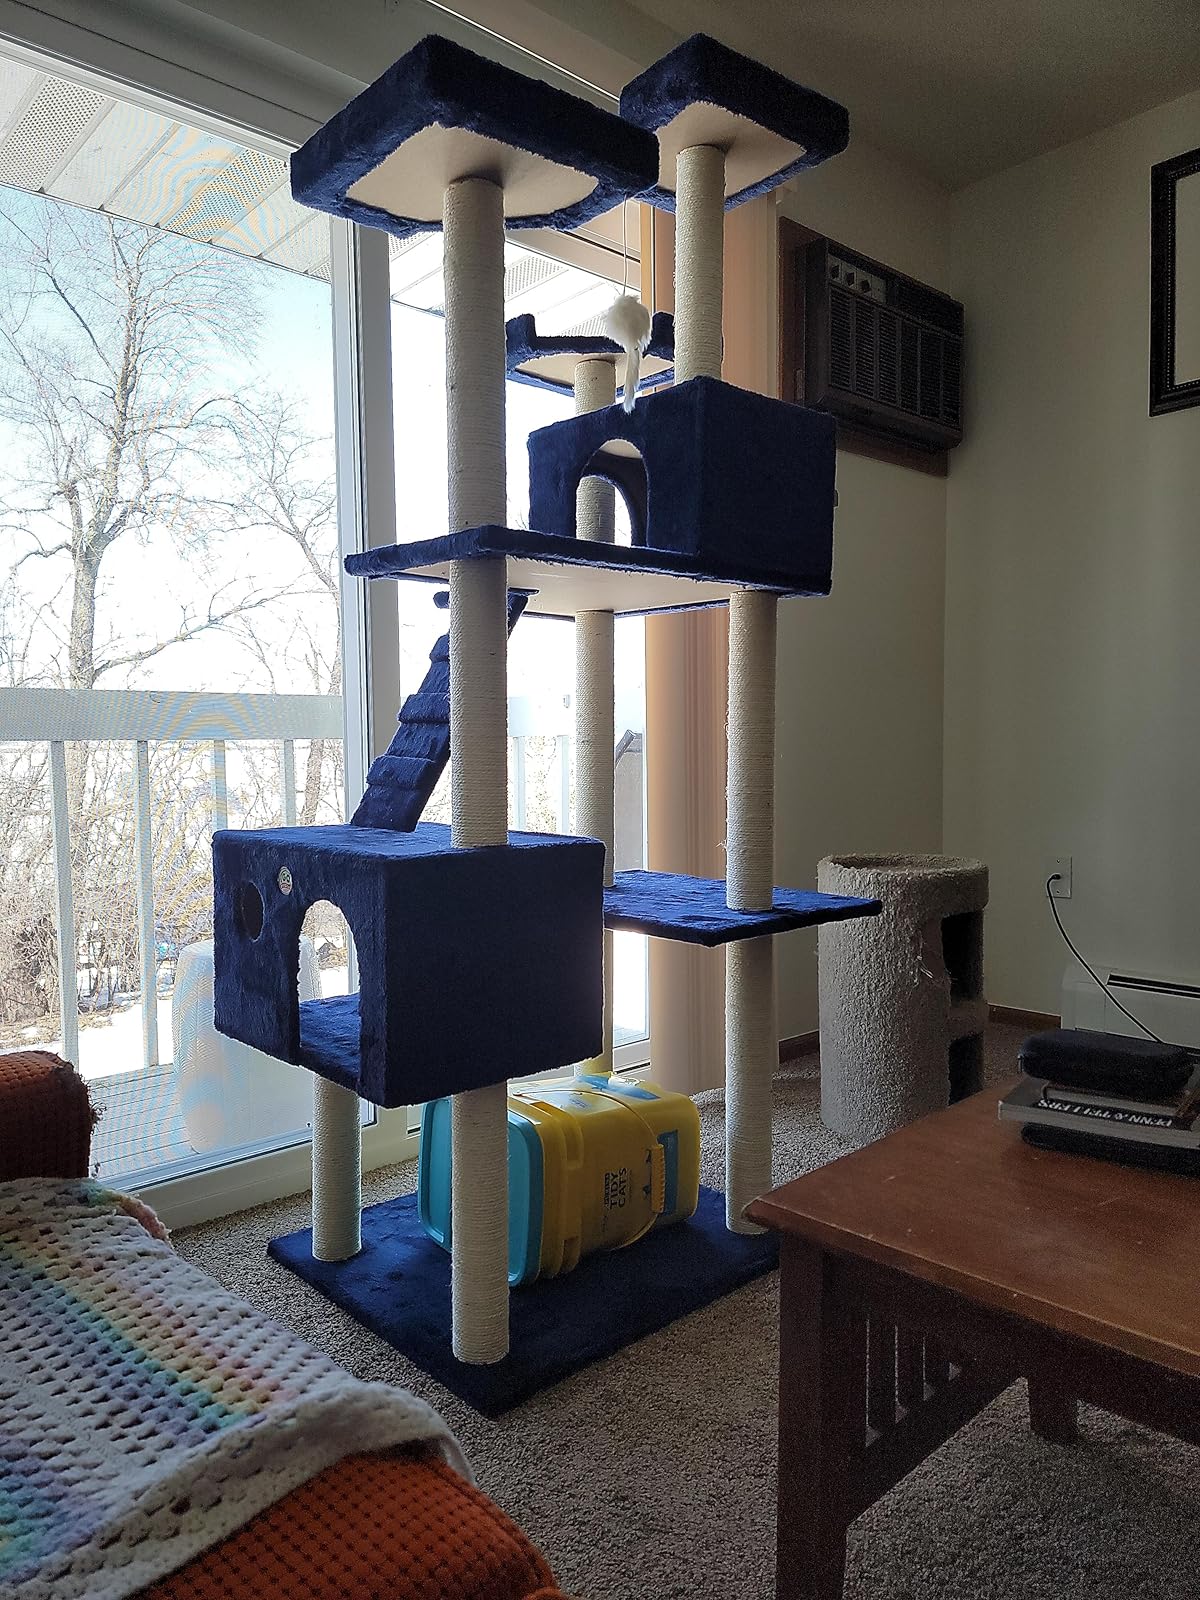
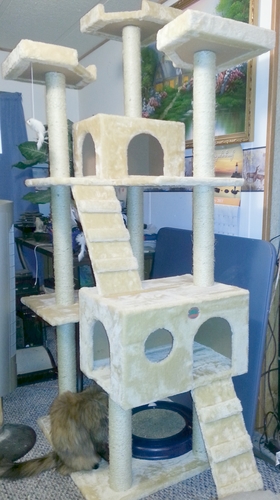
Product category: items_cat tree
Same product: no